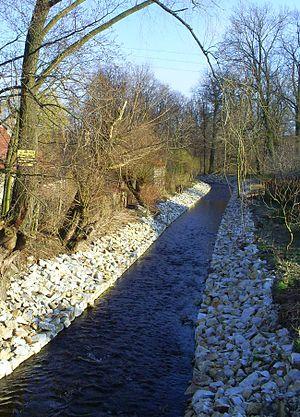
Nysa Mała - en français la Petite Neisse - est une rivière de Pologne en Basse-Silésie, affluent de la Nysa Szalona, donc un sous-affluent de l'Oder par la Kaczawa.